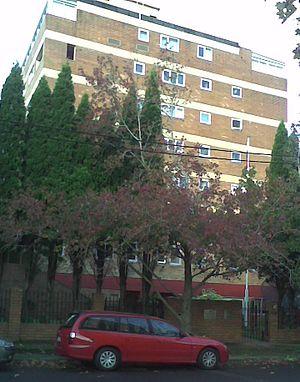
Les représentations diplomatiques de la Russie sont l'ensemble des ambassades et consulats russes établis à l'extérieur du territoire de la Fédération, dépendant du Ministère des Affaires étrangères. La Russie dispose d'un des réseaux d'ambassade parmi les plus étendus au monde, couvrant la quasi-totalité des États reconnus.